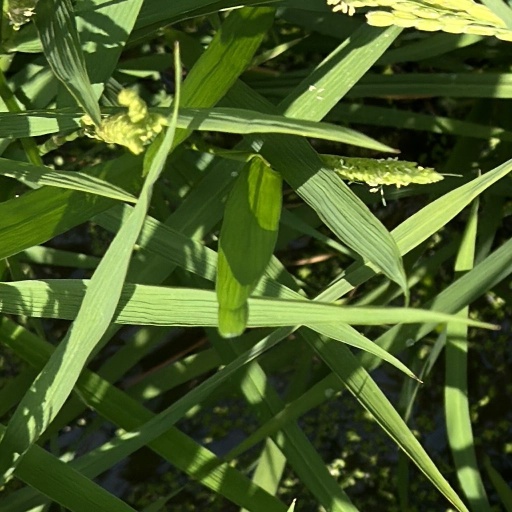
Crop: rice